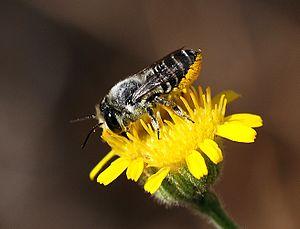
Le genre Megachile regroupe au sein de la famille des Megachilidae un grand nombre d'espèces d'abeilles solitaires.